Ursula von der Leyen

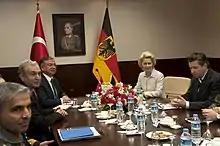
Von der Leyen and General Bekir Ercan Van (far left), the commander of Incirlik Air Base, who was accused of complicity in the 2016 Turkish coup d'état attempt

Within her first year in office, von der Leyen visited the Bundeswehr troops stationed in Afghanistan three times and oversaw the gradual withdrawal of German soldiers from the country as NATO was winding down its 13-year combat mission ISAF. In September 2015, she signalled that she was open to delaying the withdrawal of 850 German soldiers from Afghanistan beyond 2016 after the Taliban's surprise seizure of the northern city of Kunduz. German forces used to be based in Kunduz as part of NATO-led ISAF and remain stationed in the north of the country. She later opposed the troop withdrawal from Afghanistan.